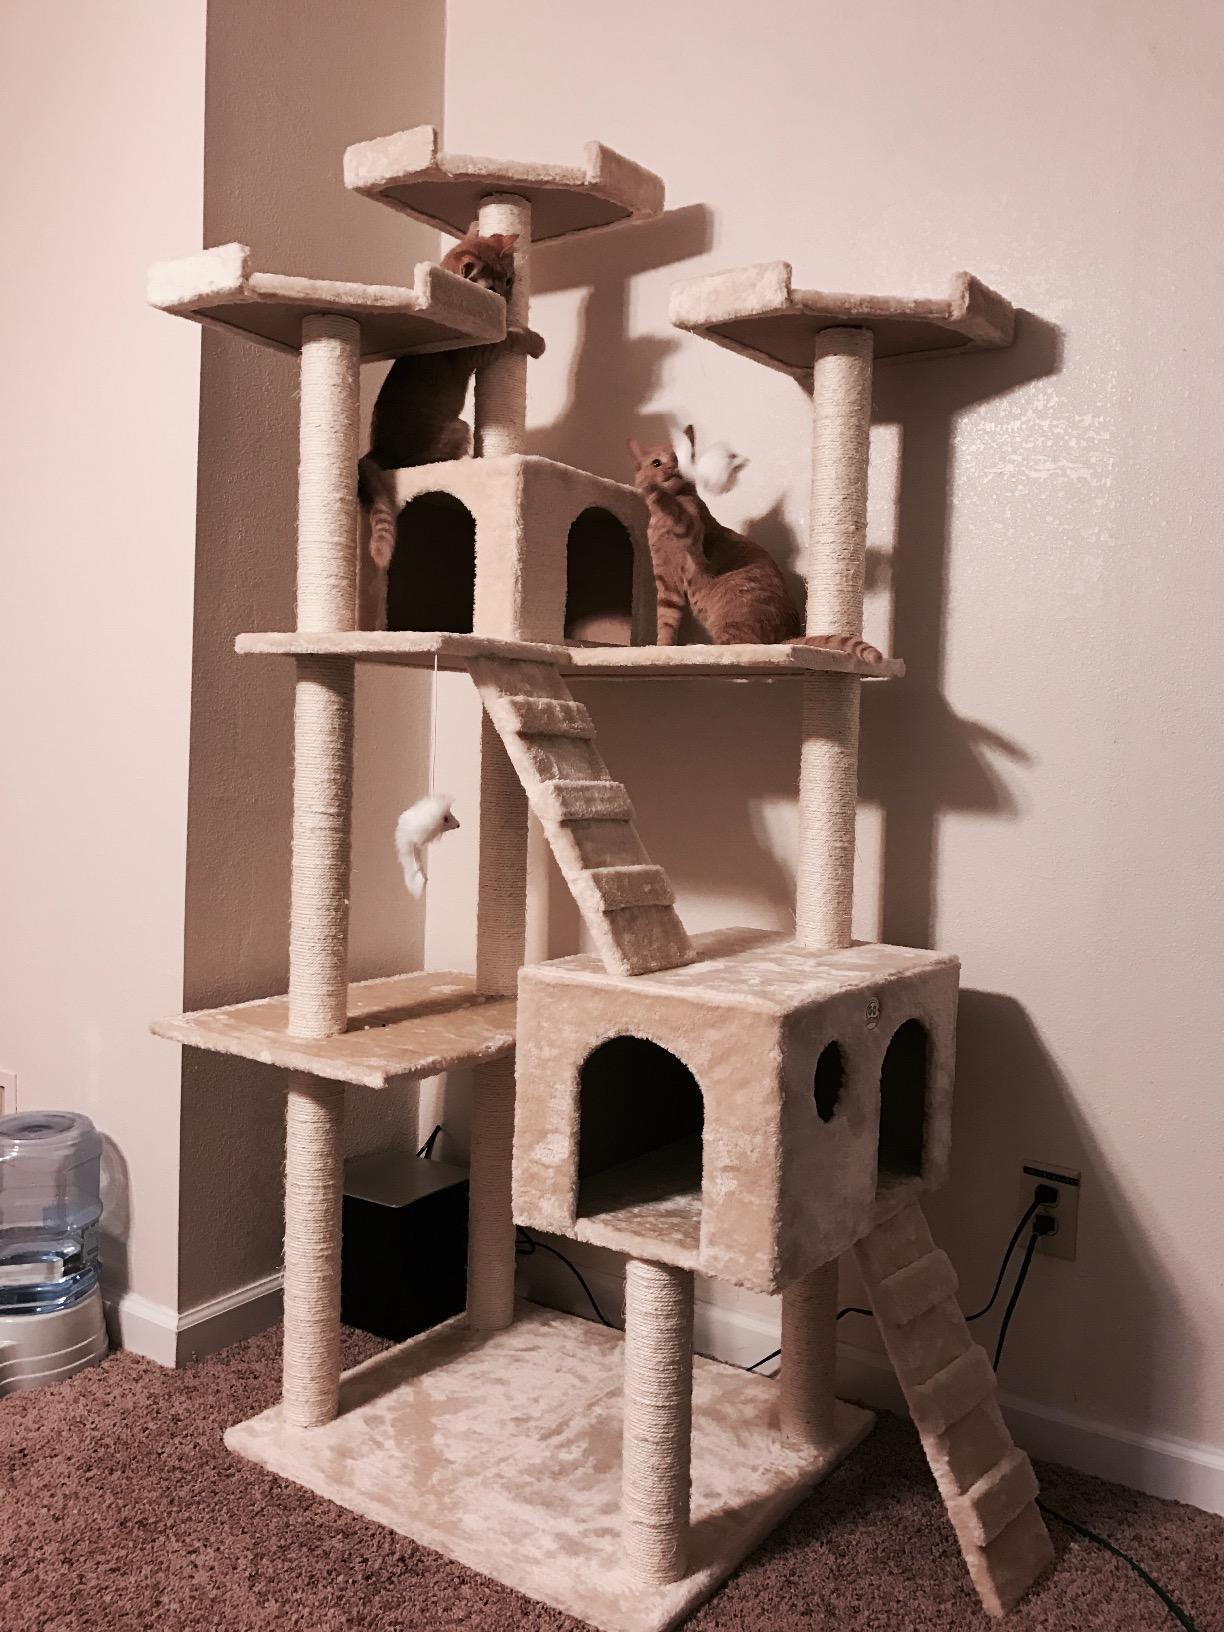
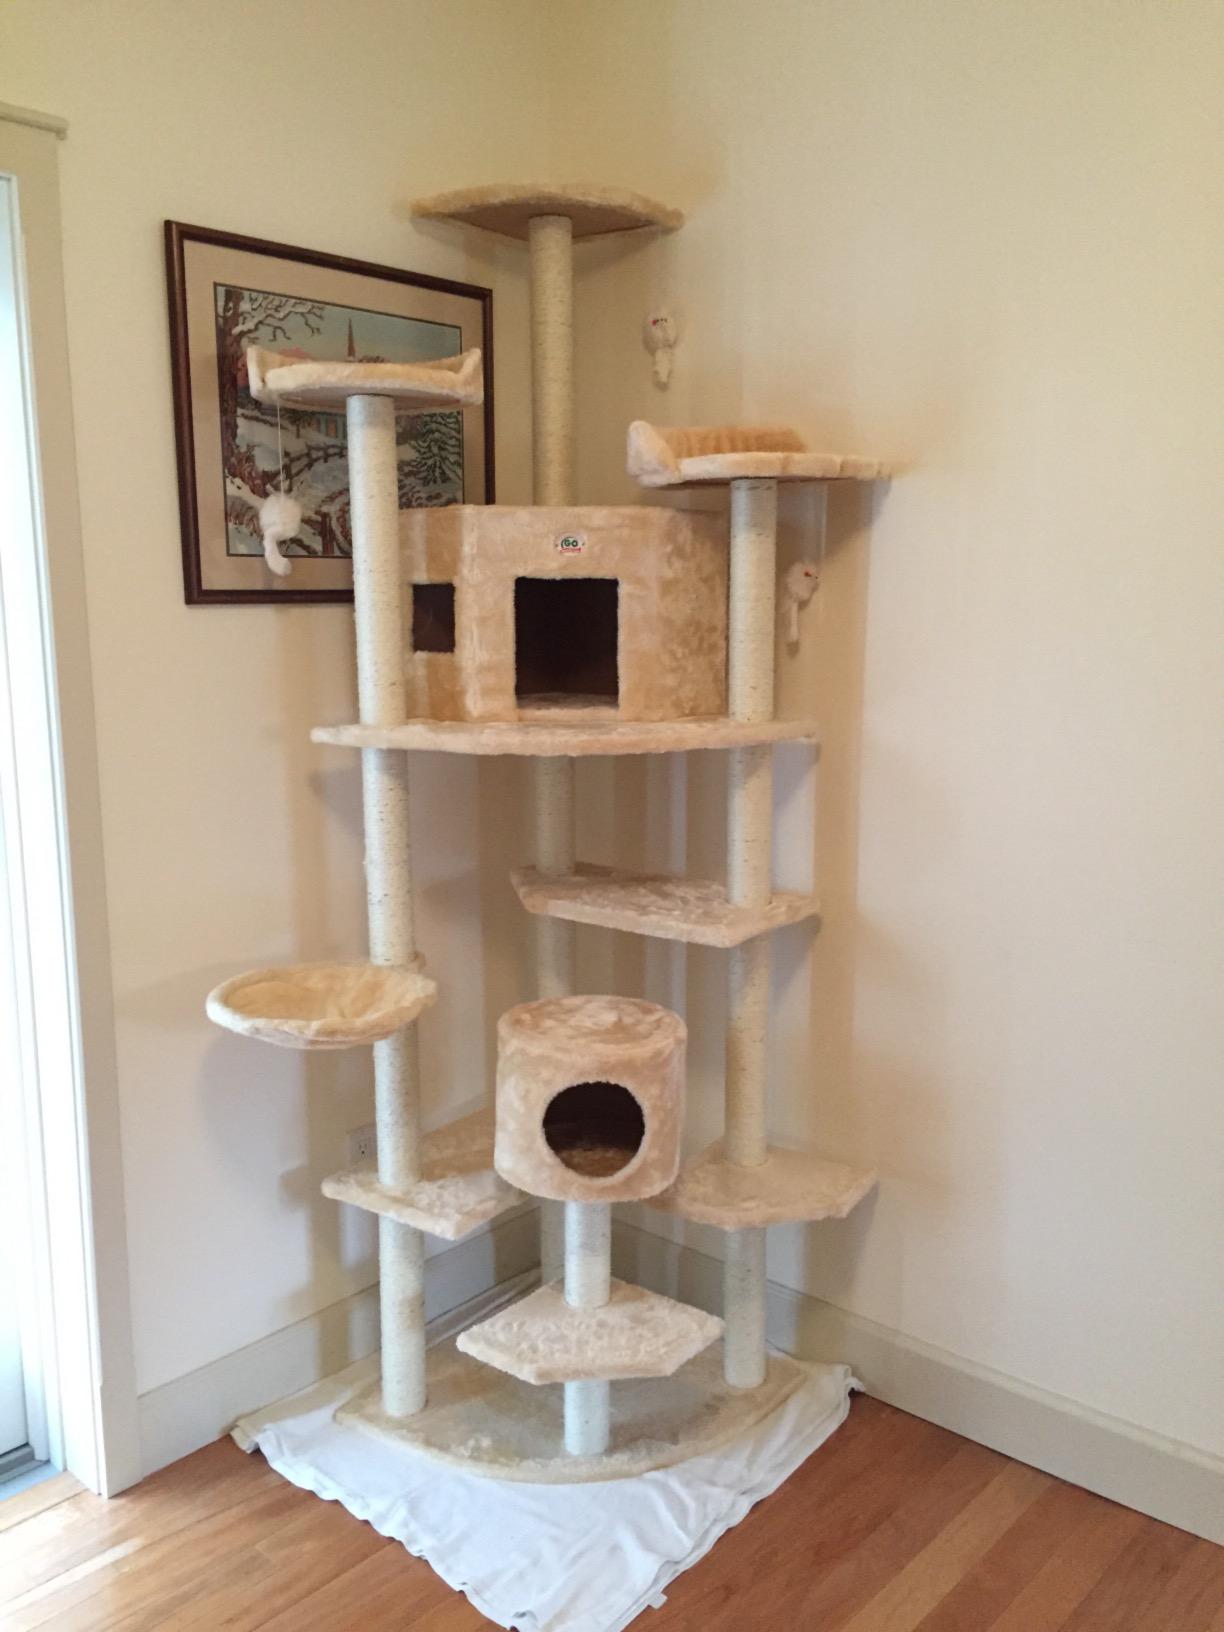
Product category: items_cat tree
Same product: no